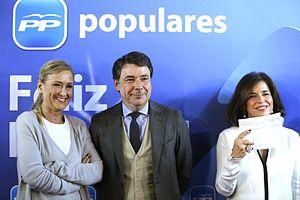
Cristina Cifuentes Cuencas, née le 1ᵉʳ juillet 1964 à Madrid, est une femme politique espagnole, membre du Parti populaire.